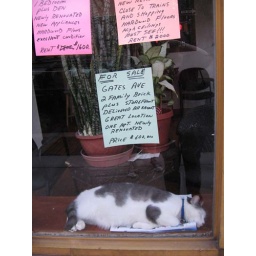
This cat lives in the realty office on smith st. she's so sweet.